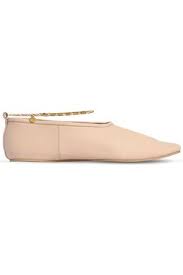
Label: Ballet Flat